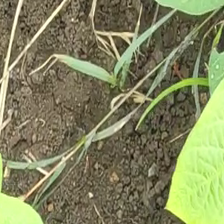
Weed species: Harali_(Cynodon_dactylon)